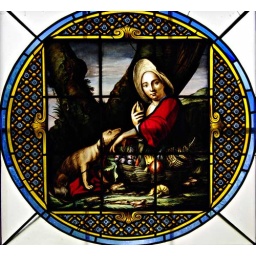
The Vyne, Hampshire, stained glass window in the Oak Gallery